Birdboy: The Forgotten Children

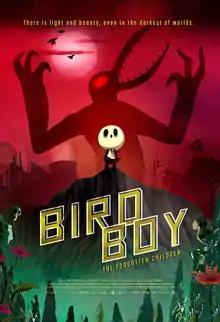
Theatrical release poster

Birdboy: The Forgotten Children (also known as Psychonauts, the Forgotten Children) is a 2015 Spanish adult animated coming-of-age horror drama film written and directed by Alberto Vázquez and Pedro Rivero, based on the comic "Psiconautas" by Vázquez. It is the follow-up to the pair's short film "Birdboy", following the titular character, a shy outcast in a post-apocalyptic society, and Dinky, a 14-year-old mouse fleeing her desolate island home.